Benedict House and Shop

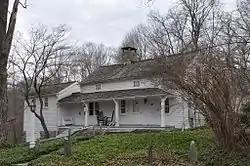

The Benedict House and Shop is a historic property at 57 Rockwell Road in Ridgefield, Connecticut. Built in 1740, the connected house and shop are among the oldest surviving buildings in the community. The shop is a particularly rare example of a cobbler's workshop of the 19th century. They are further notable for the sympathetic restoration they underwent at the hands of architect Cass Gilbert. The property was added to the National Register of Historic Places on December 4, 1998.